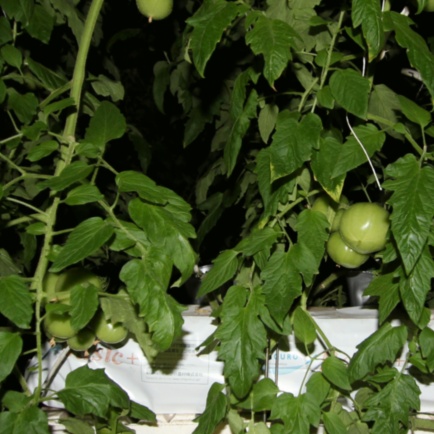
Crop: tomato